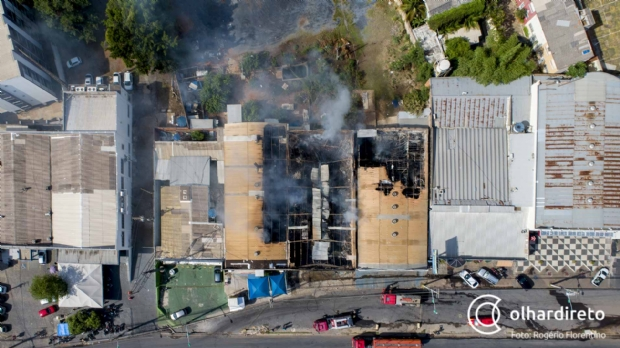
Fire: no
Smoke: yes